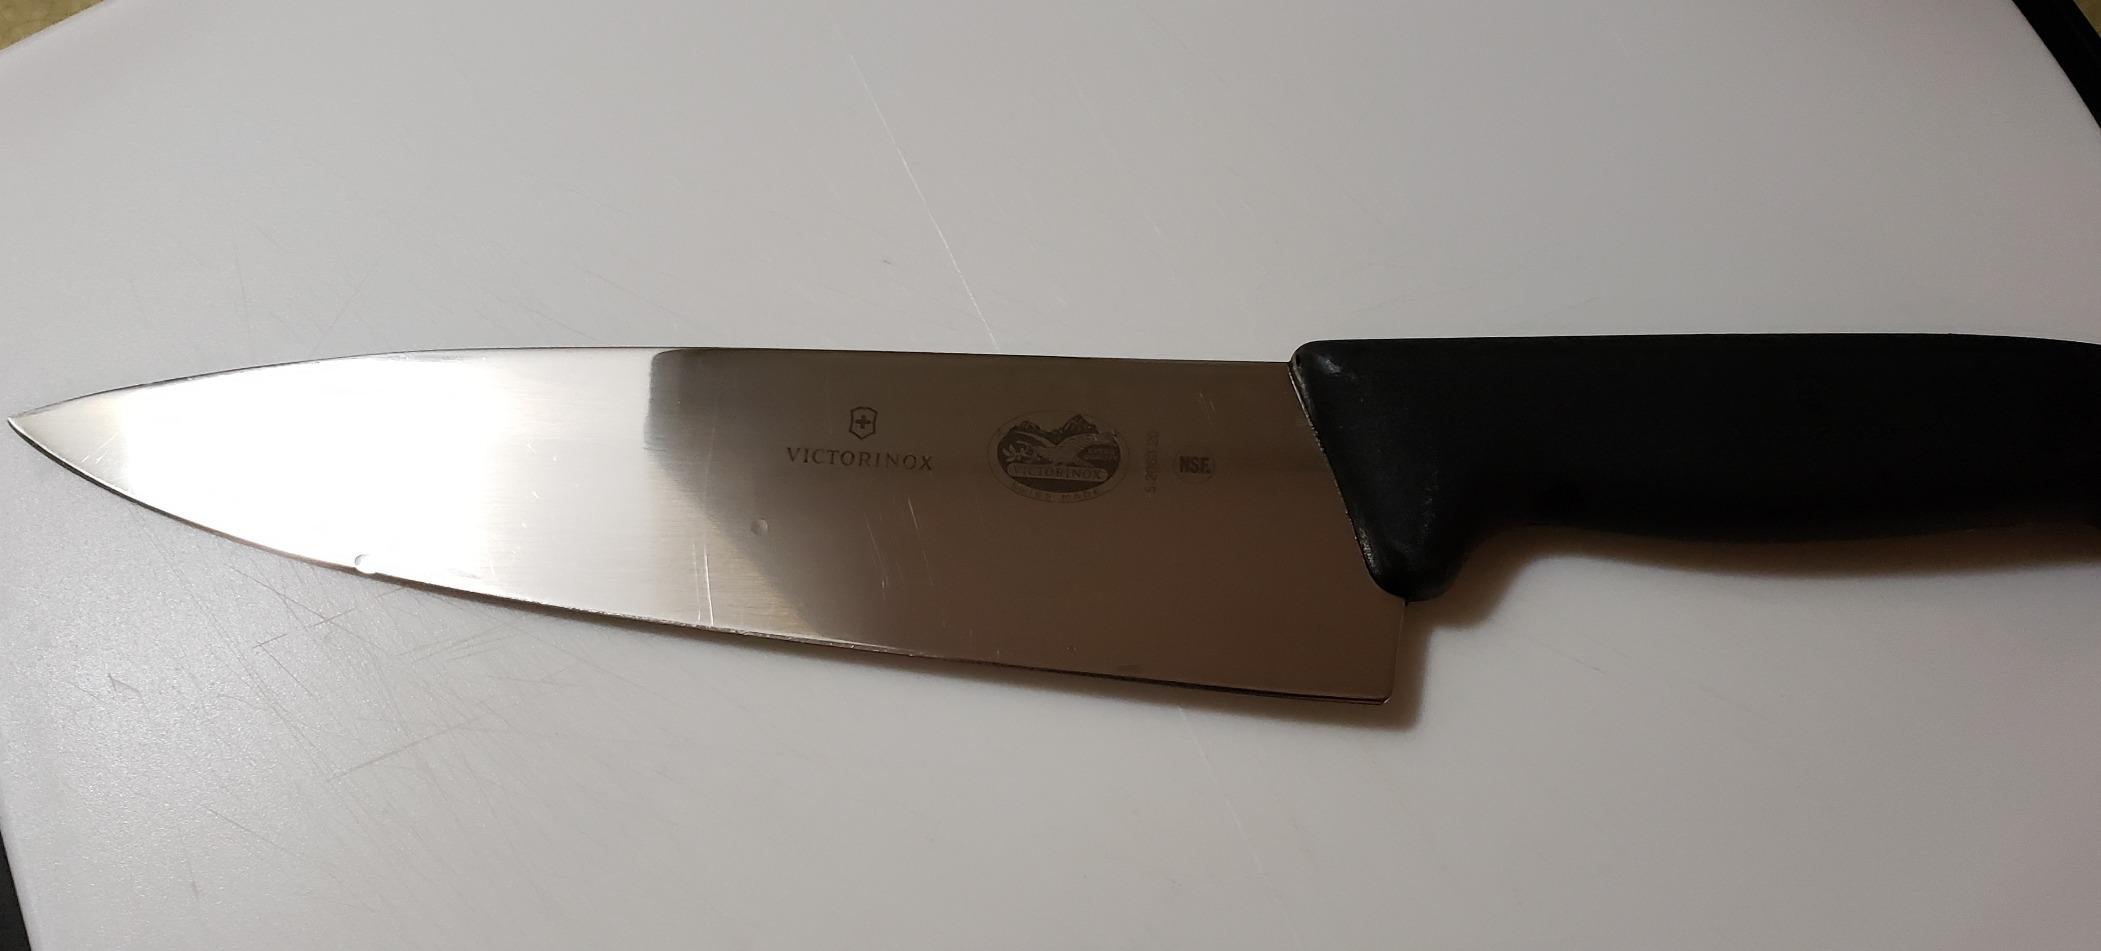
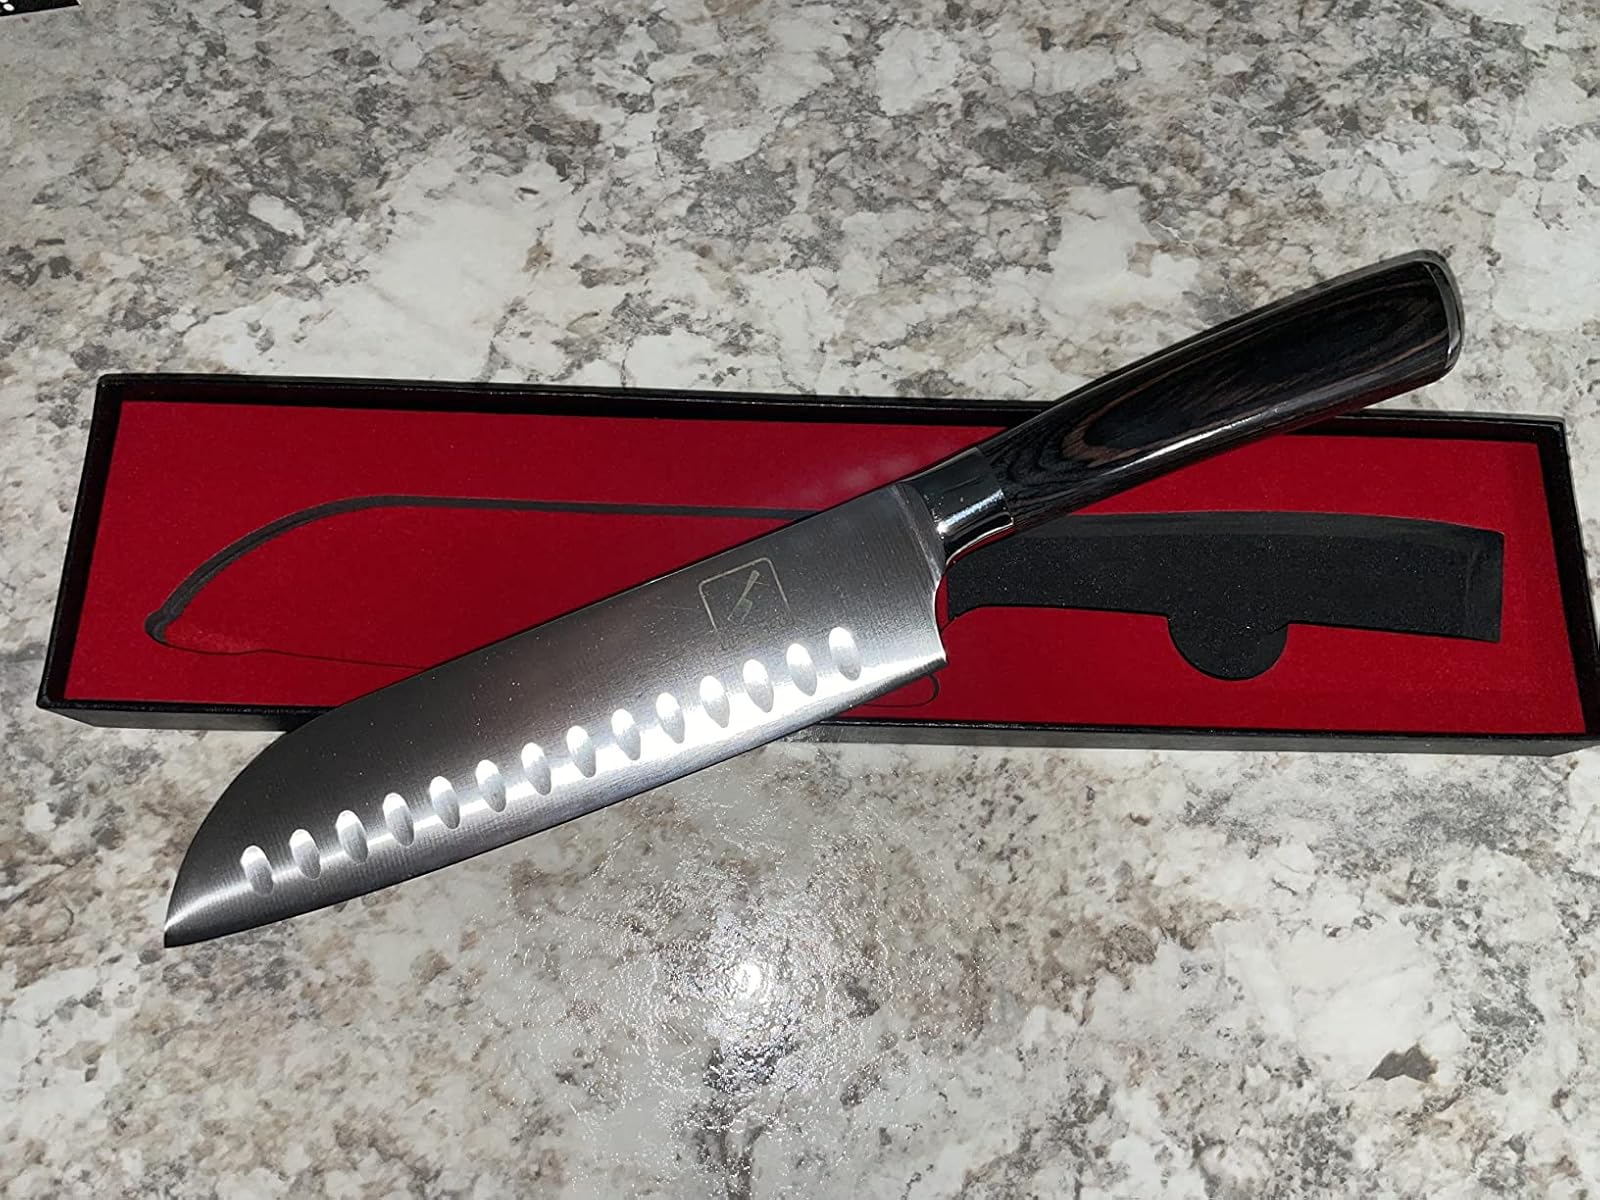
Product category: items_knife
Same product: no